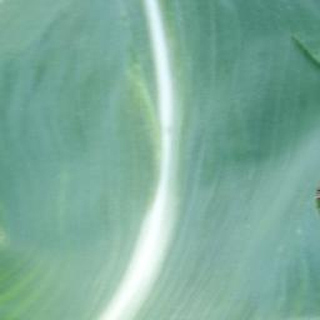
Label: healthy_corn